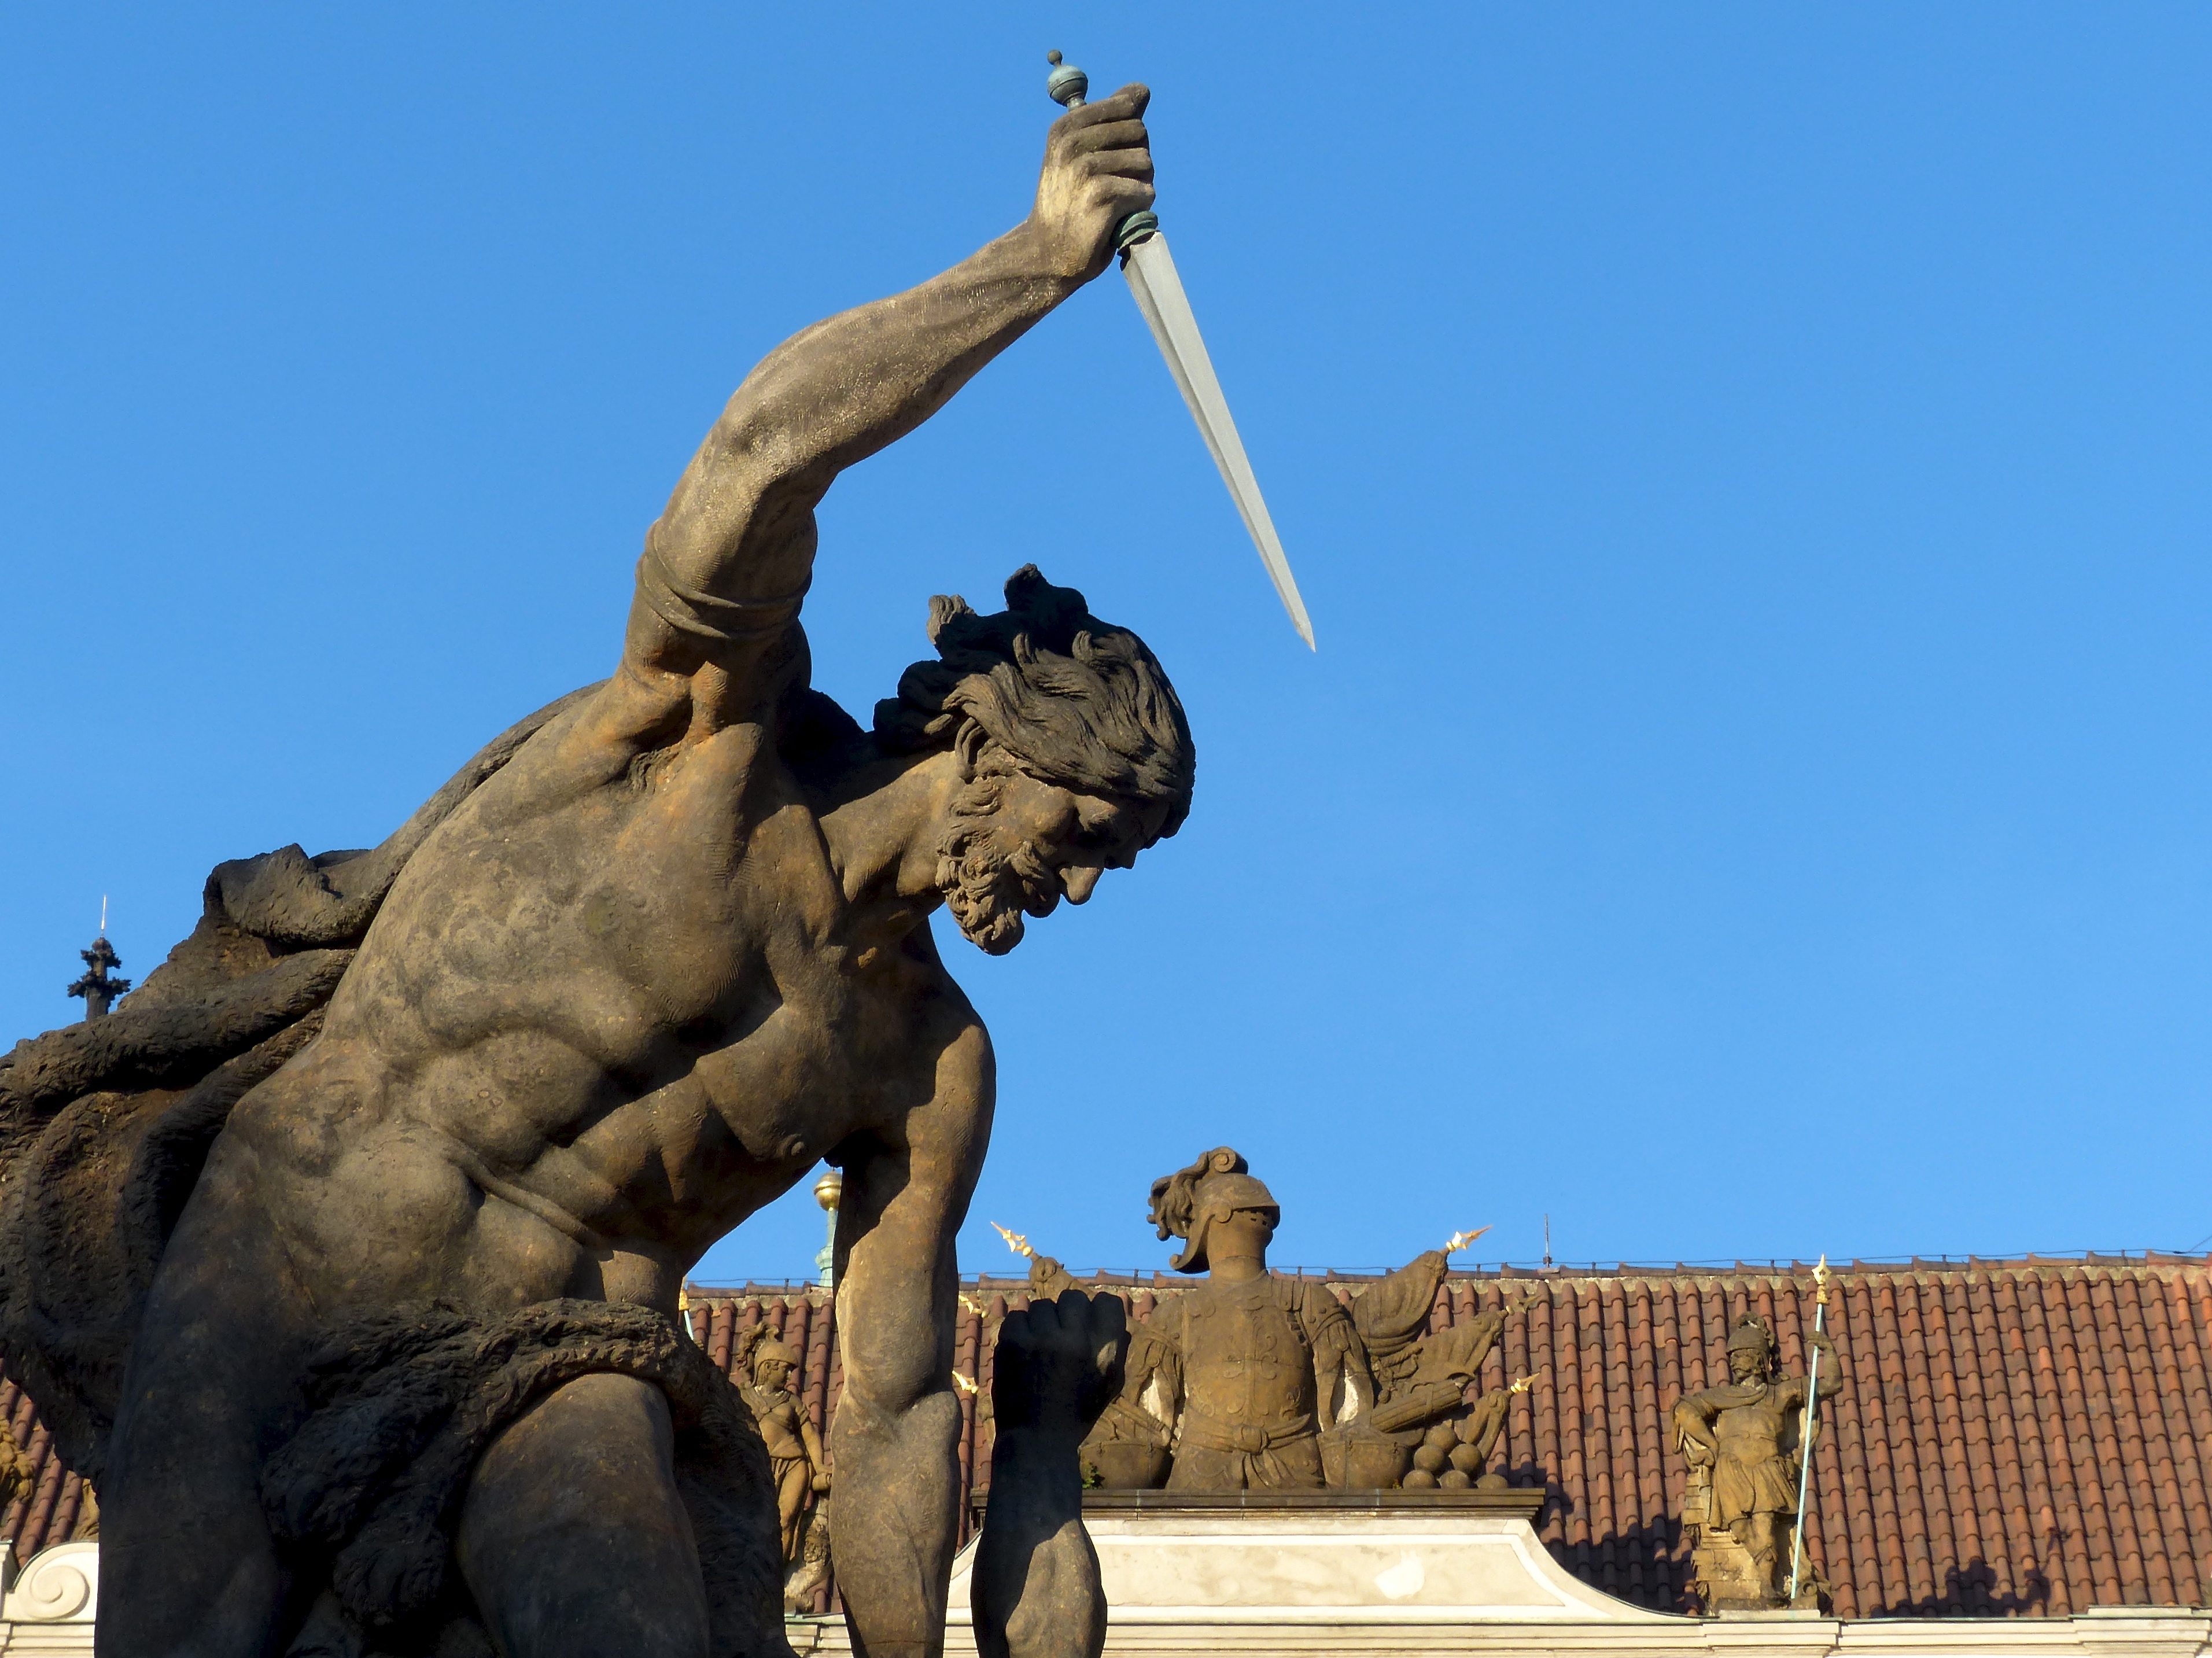
monument, travel, europe, statue, castle, prague, gate, sculpture, art, republic, hrad, czech, cesko, praha, screenshot, titans